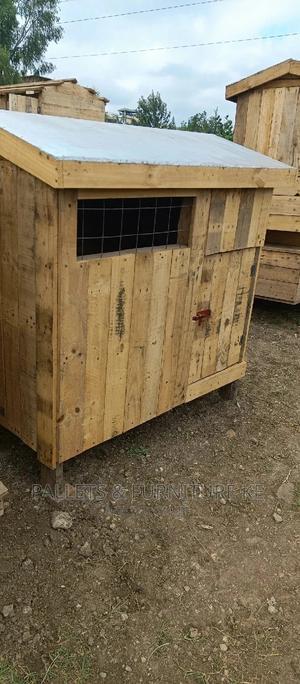
Miti nyasi fupi banda lililotengenezwa kwa mbao na kuezekwa kwa bati lenye mlango mdogo na dirisha kwa aajili ya kufuga wanyama wa aina mbalimbali na kupewa chakula na matibabu.